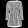
Label: Dress